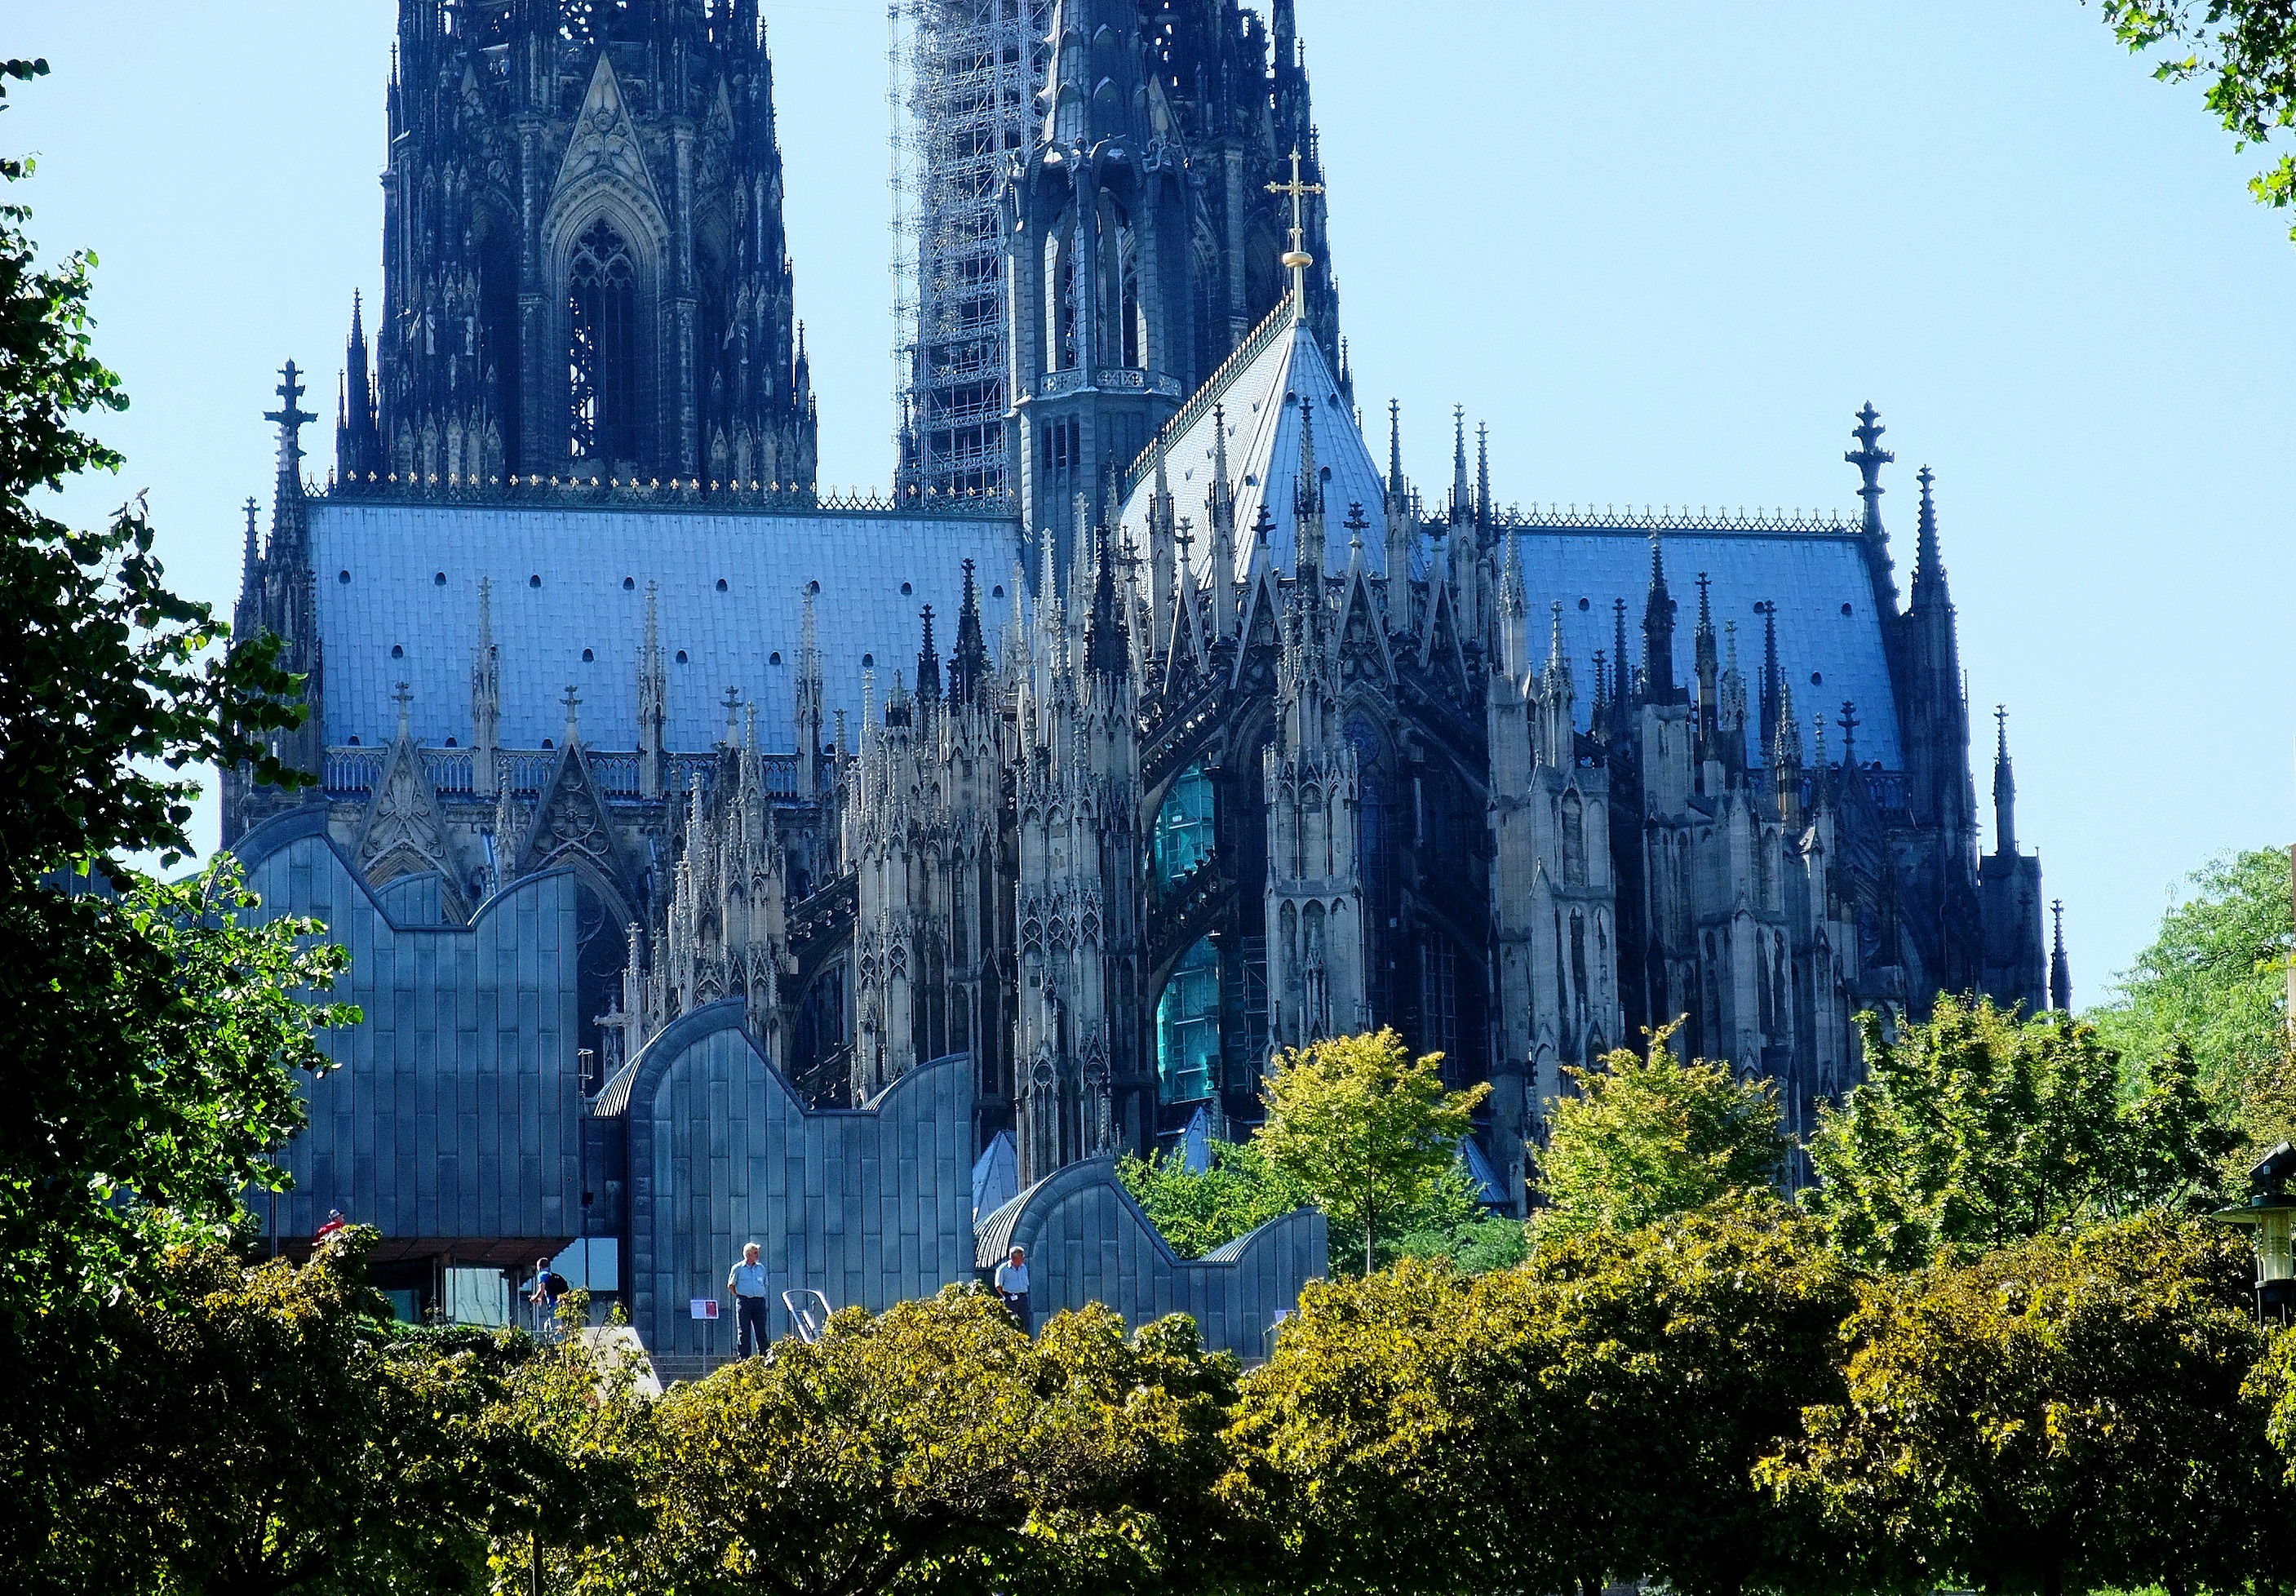
tree, nature, sky, building, chateau, city, landmark, facade, cathedral, choir, gothic, place of worship, medieval architecture, spire, steeple, cologne, tourist attraction, dom, metropolis, tours, biome, historic site